Answer in natural language. Considering the relative positions, where is blue framed coastal marine wall decor (marked B) with respect to black modern dresser with metallic handles (marked C)? Choose between the following options: right or left
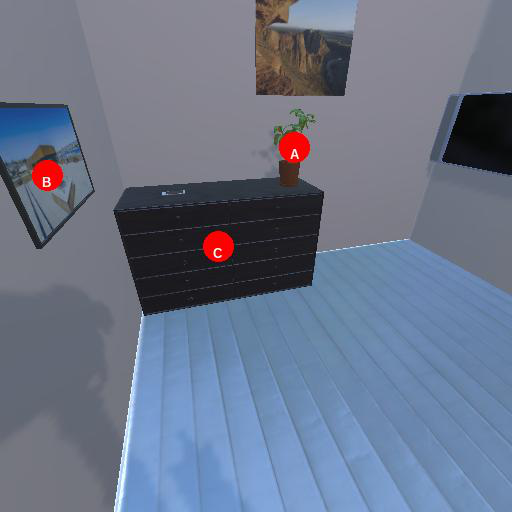
<answer>left</answer>